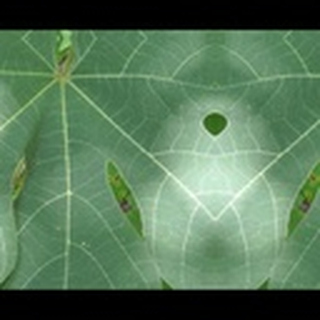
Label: healthy_cotton